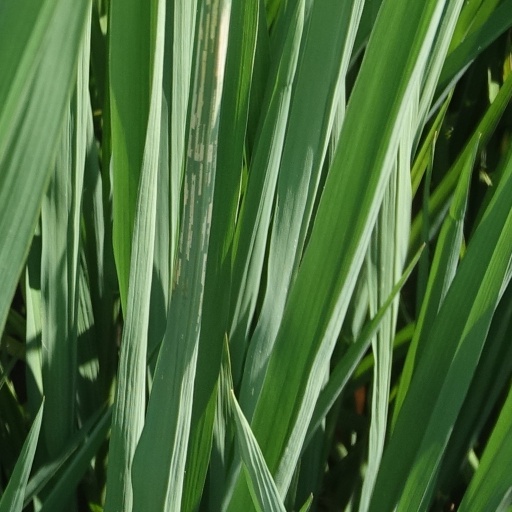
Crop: rice